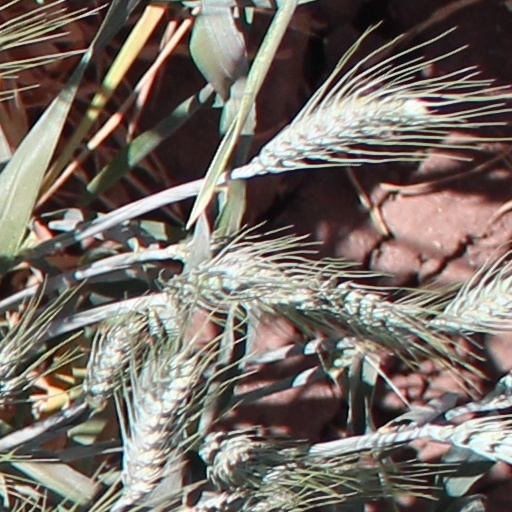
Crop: wheat